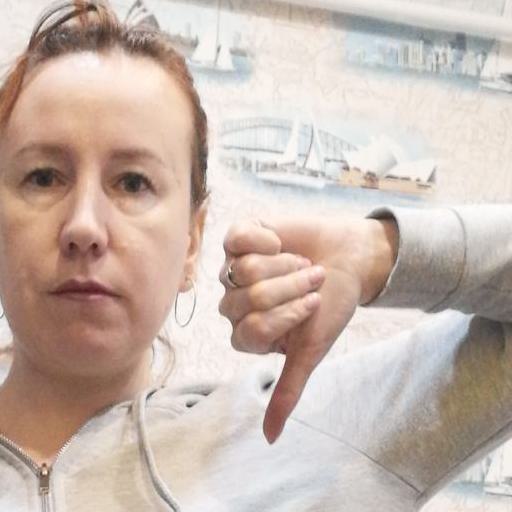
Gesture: dislike